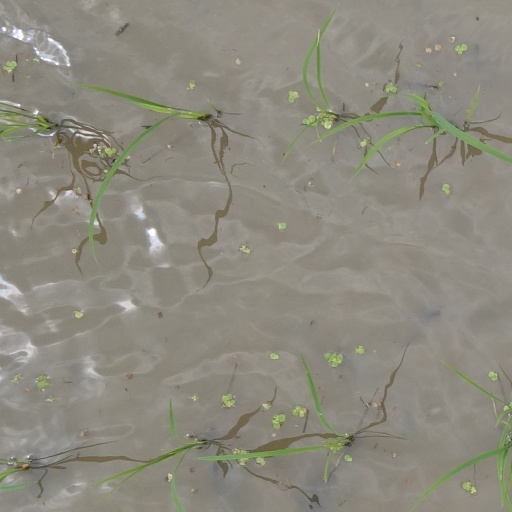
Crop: rice